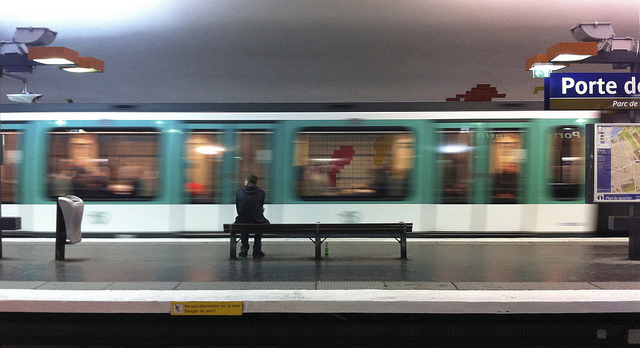
a train speeding by fast through a station.

A man is sitting in a train station as a train moves by.

A train moving through the station with a man on the bench.

A man sitting on top of a bench in front of a train.